Droid (film)

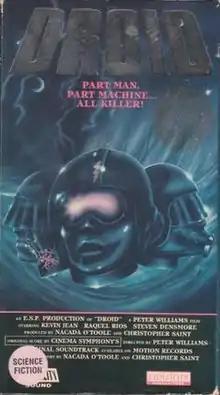
VHS box cover

Droid is a 1988 direct to video science fiction film. Its origins are intentionally obscured on its packaging, crediting direction of the film to "British director Peter Williams" and the starring roles of Taylor to "Kevin Jean" and his ex-wife Nicola to "Raquel Rios" on the front cover and Rebecca Lynn on the back cover. The end credits reveal that these roles are played by Greg Derek and Krista Lane. The film is, in fact, an edited version of a hardcore pornographic film called "Cabaret Sin" (originally released July 1, 1987) marketed to a science fiction audience, and its director is actually Philip O'Toole, from a screenplay with Nacada O'Toole and Christopher Saint Booth. The film was released on VHS by Even Steven Productions and bore a stamped decal warning of sexual situations, nudity, violence, and adult language, although the film has no MPAA rating. The storyline is an imitation of "Blade Runner", while one character is blatantly modeled on Anthony Daniels as C-3PO. The executive producer is Kirdy Stevens.